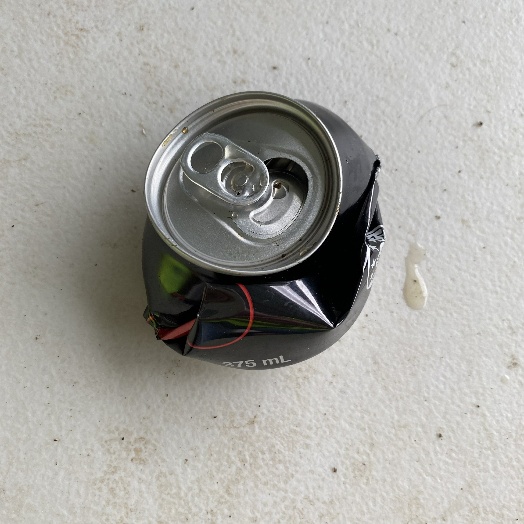
Label: Metal